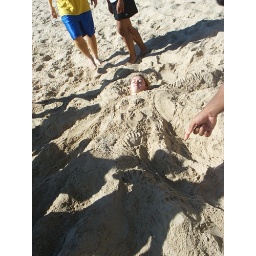
The girl from the other team buried in the sand